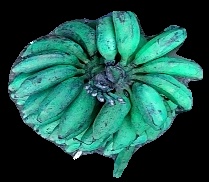
Variety: rasbale
Grade: grade3